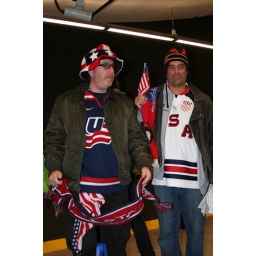
Olympic Fans from the U.S.A. met waiting for the sky train in Vancouver.